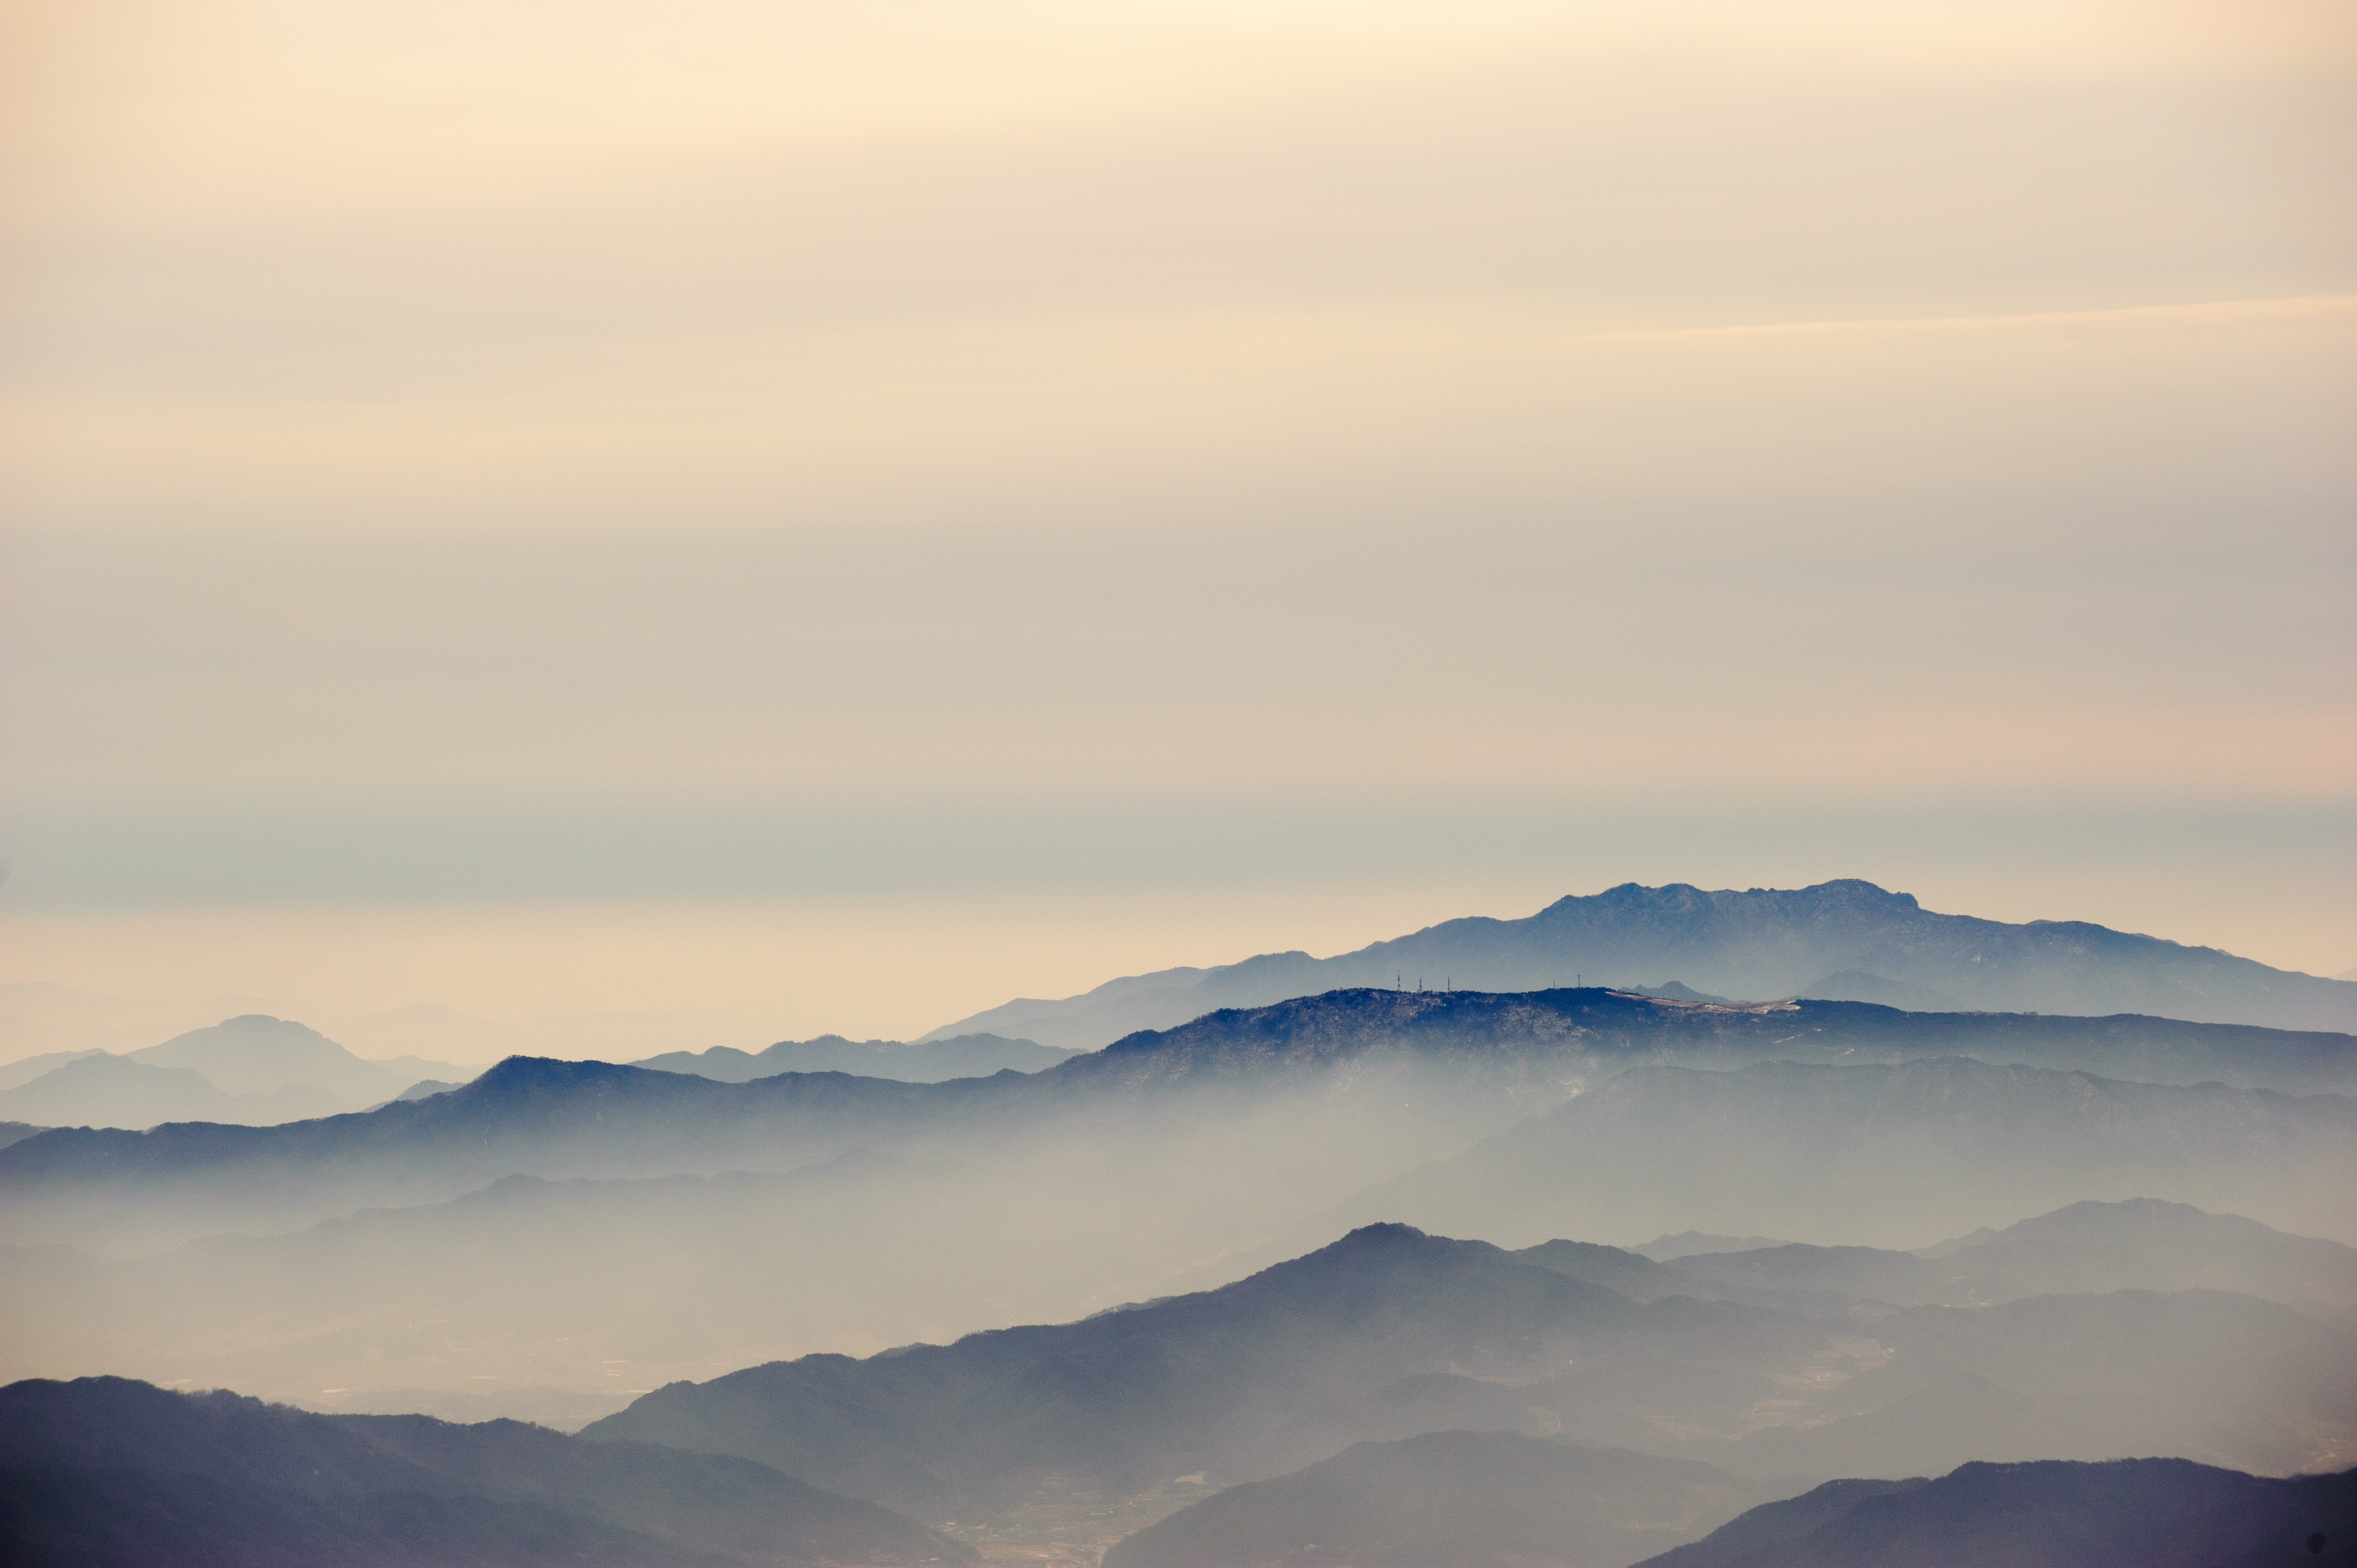
nature, horizon, mountain, snow, cloud, sky, fog, sunrise, sunset, mist, sunlight, morning, hill, dawn, atmosphere, mountain range, dusk, evening, reflection, weather, haze, landform, deogyusan, muju, jeollabuk do, geographical feature, atmospheric phenomenon, atmosphere of earth, mountainous landforms